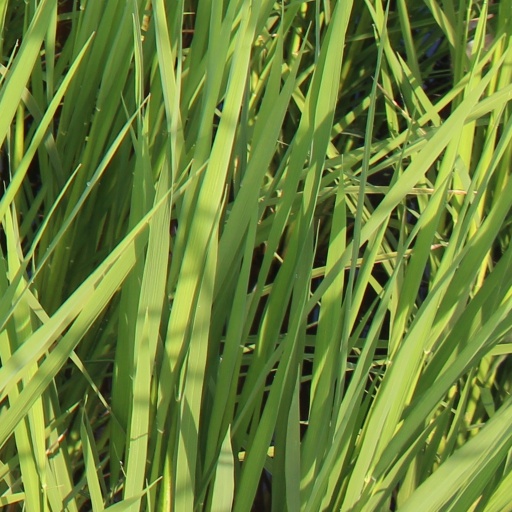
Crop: rice